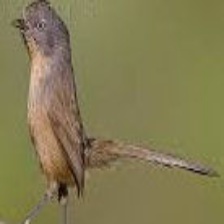
Species: WRENTIT
Scientific name: CHAMAEA FASCIATA